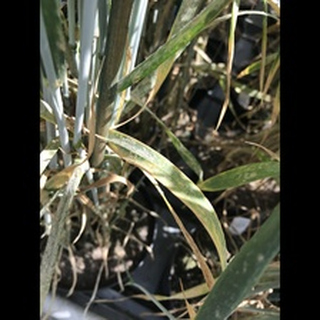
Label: wheat_mildew